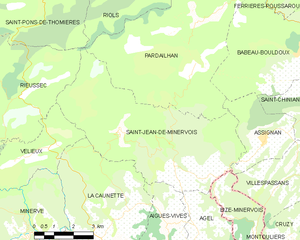
Carte de la commune française de code INSEE 34269 - Saint-Jean-de-Minervois
Saint-Jean-de-Minervois est une commune française située dans le département de l'Hérault, en région Occitanie.